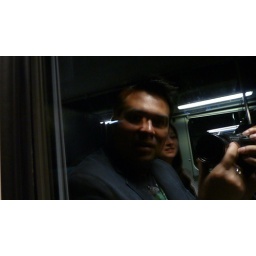
Us in a train window